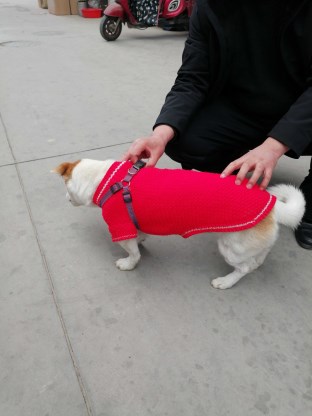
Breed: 3336-n000121-chinese_rural_dog